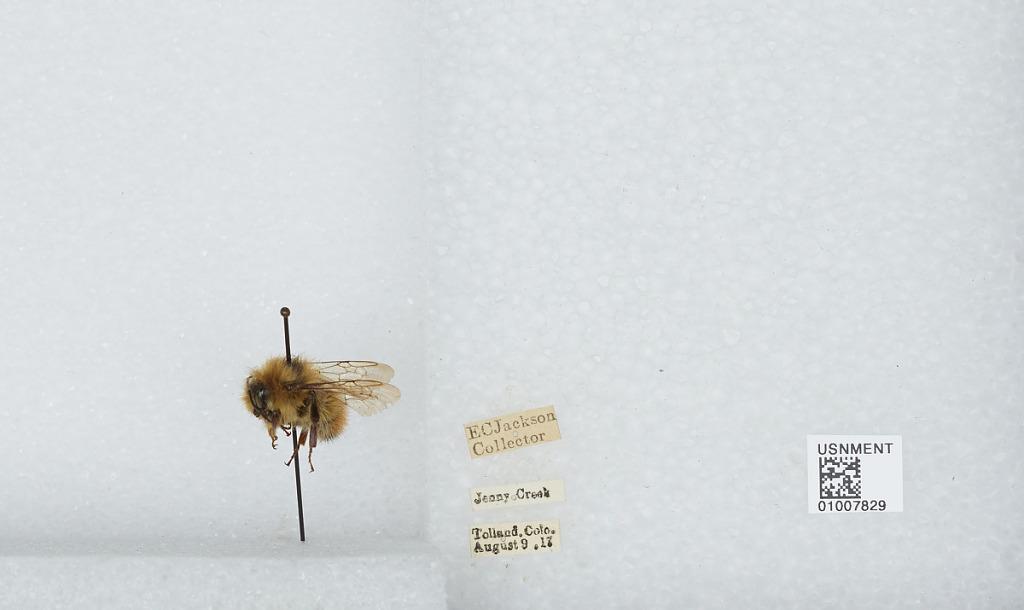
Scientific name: Bombus (Pyrobombus) centralis Cresson
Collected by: E. Jackson
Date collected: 1917-8-9
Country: United States
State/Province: Colorado
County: Gilpin
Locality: Jenny Creek, Tolland
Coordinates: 39.9083, -105.58